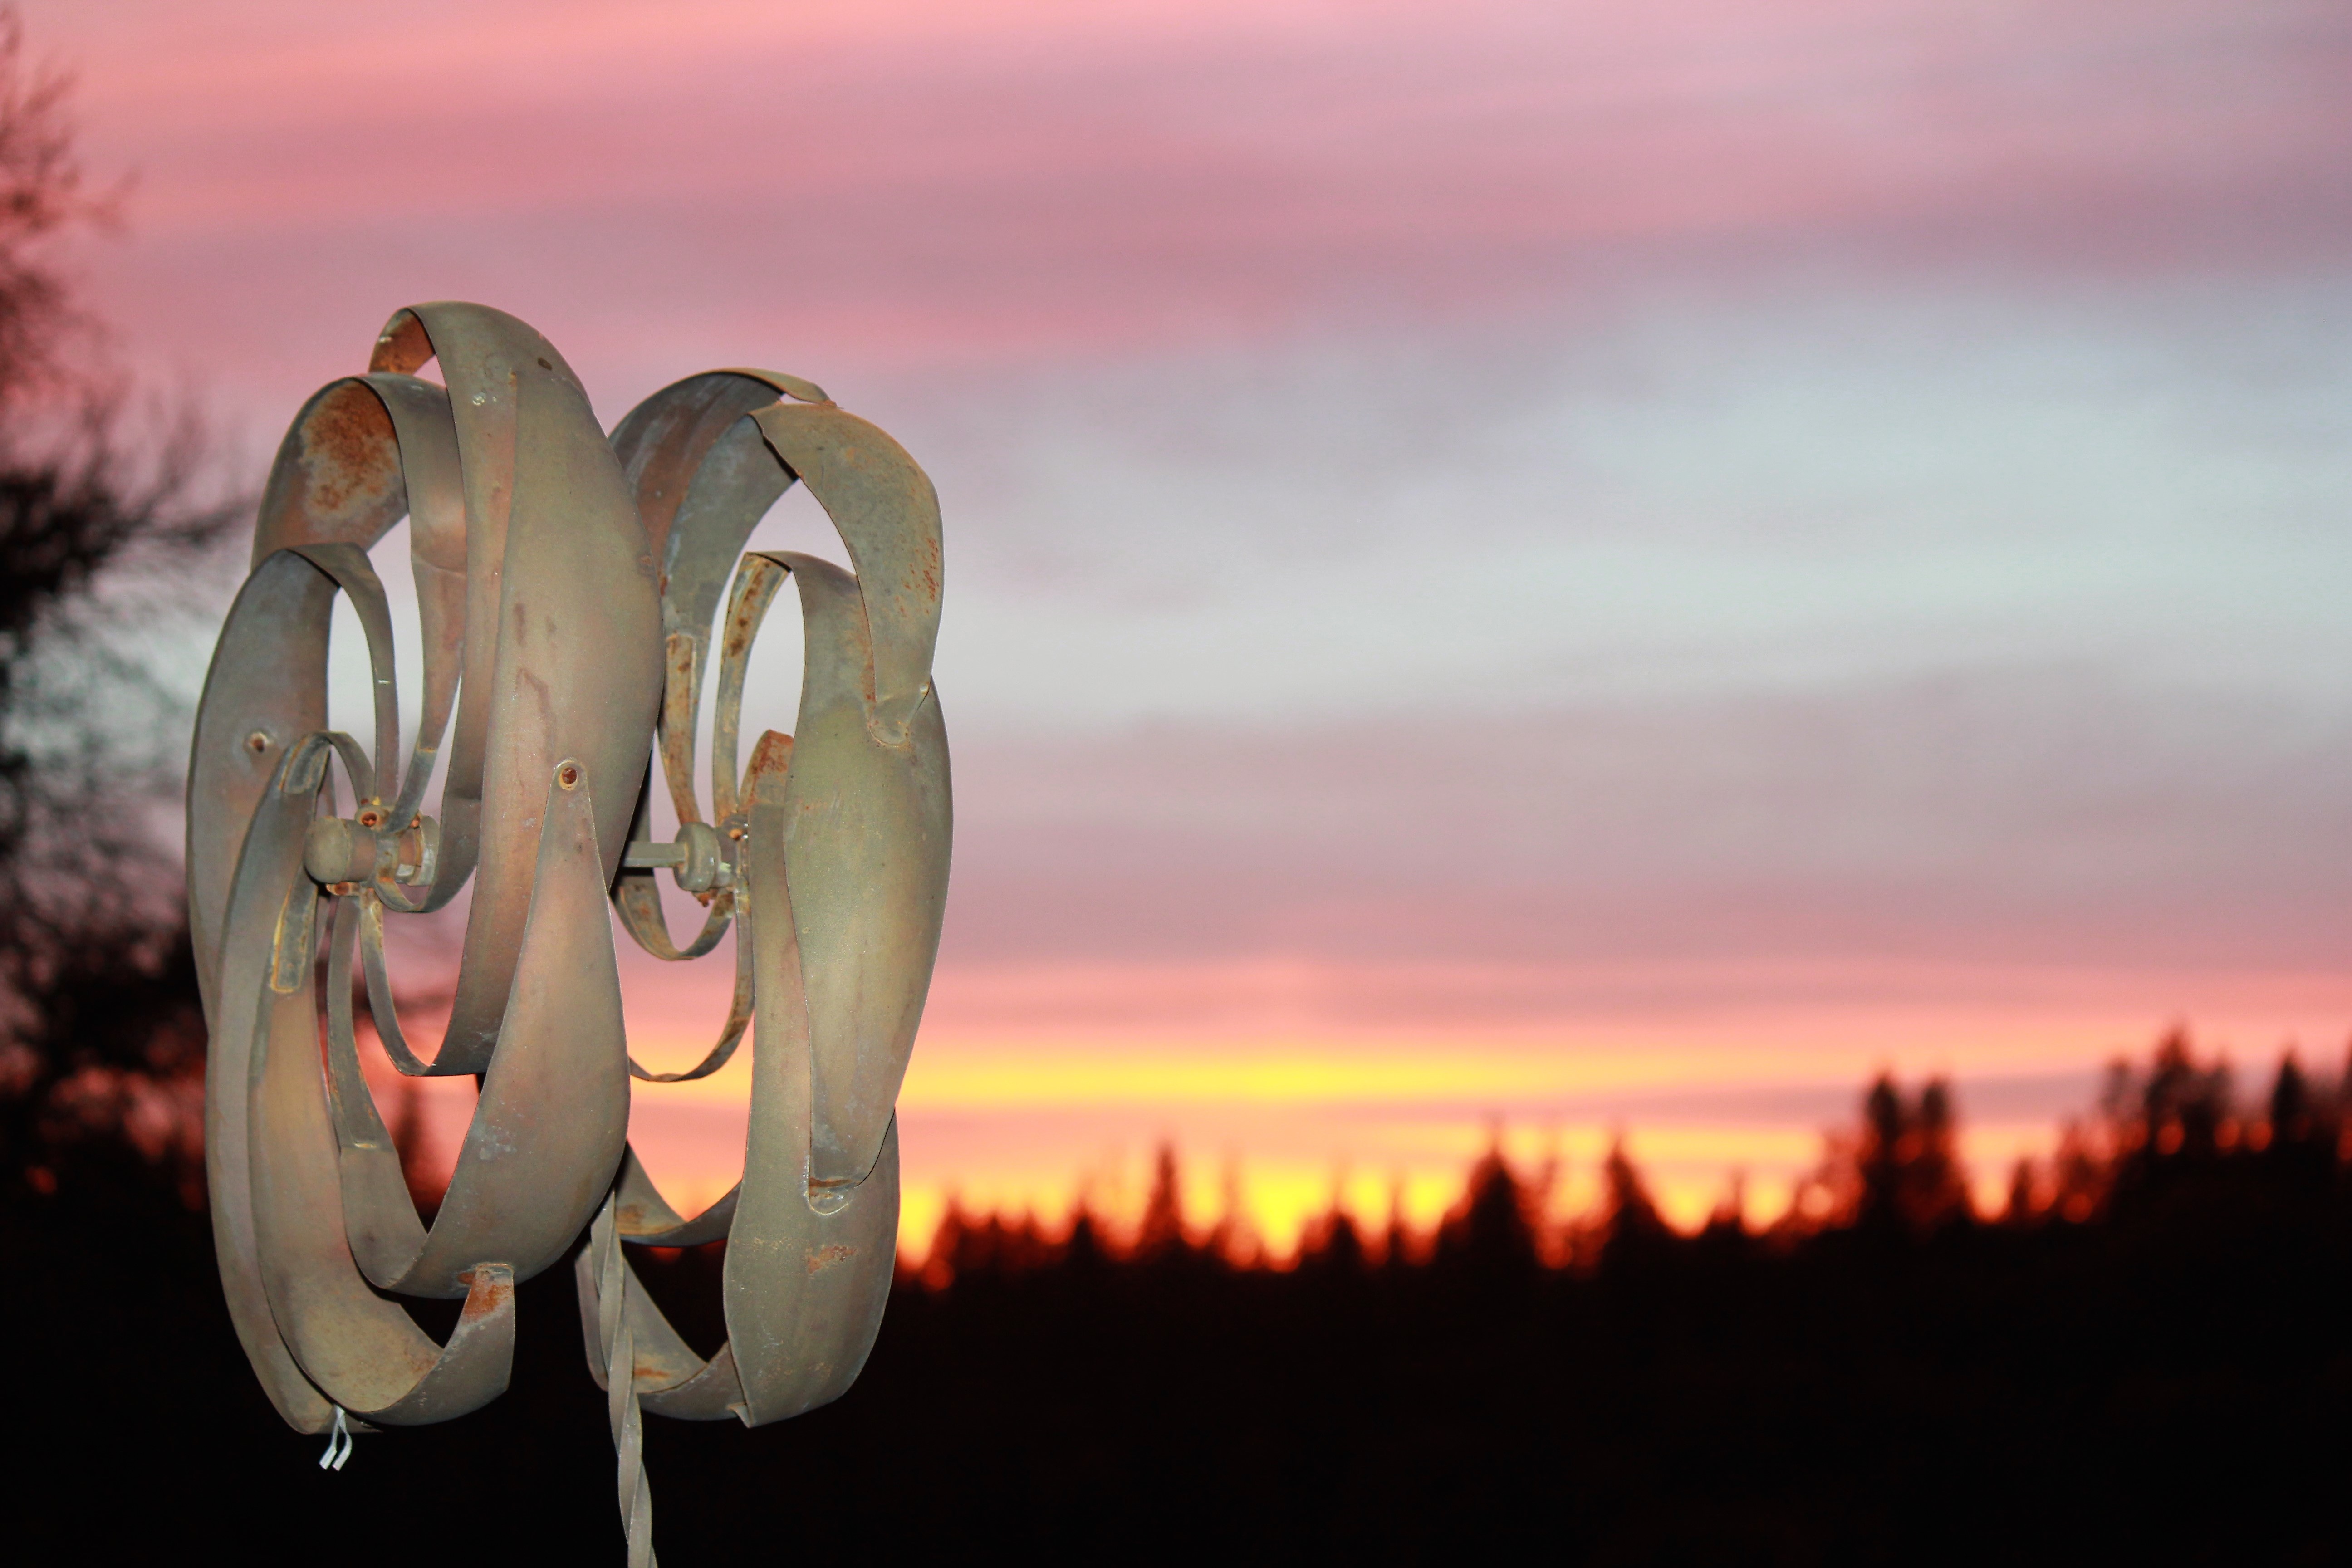
hand, sunset, flower